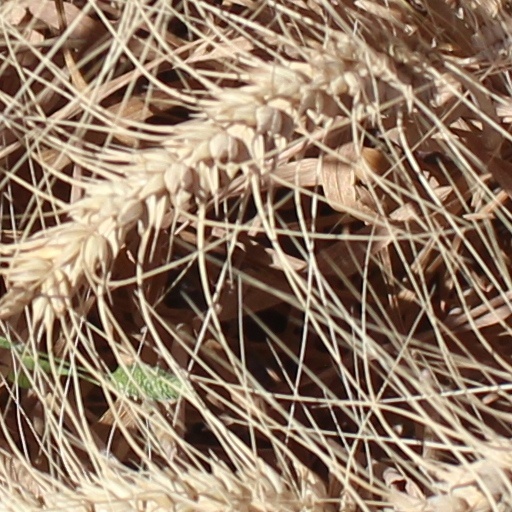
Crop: wheat